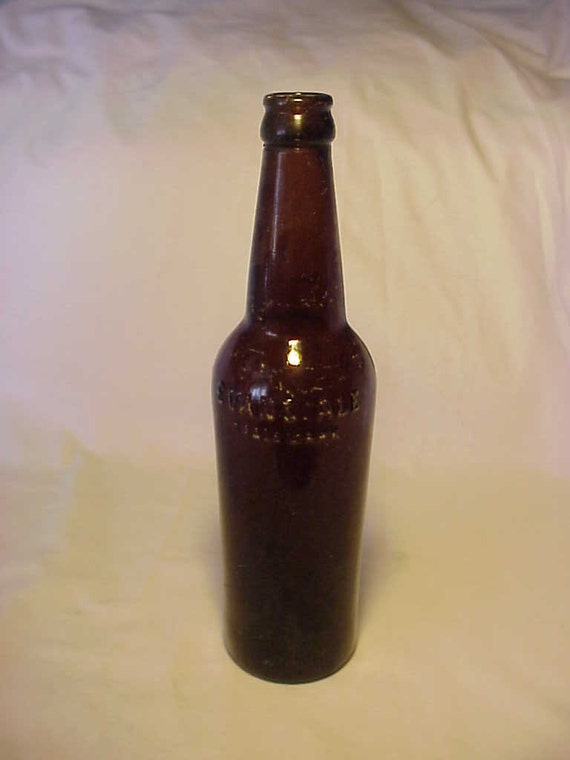
Waste category: glass